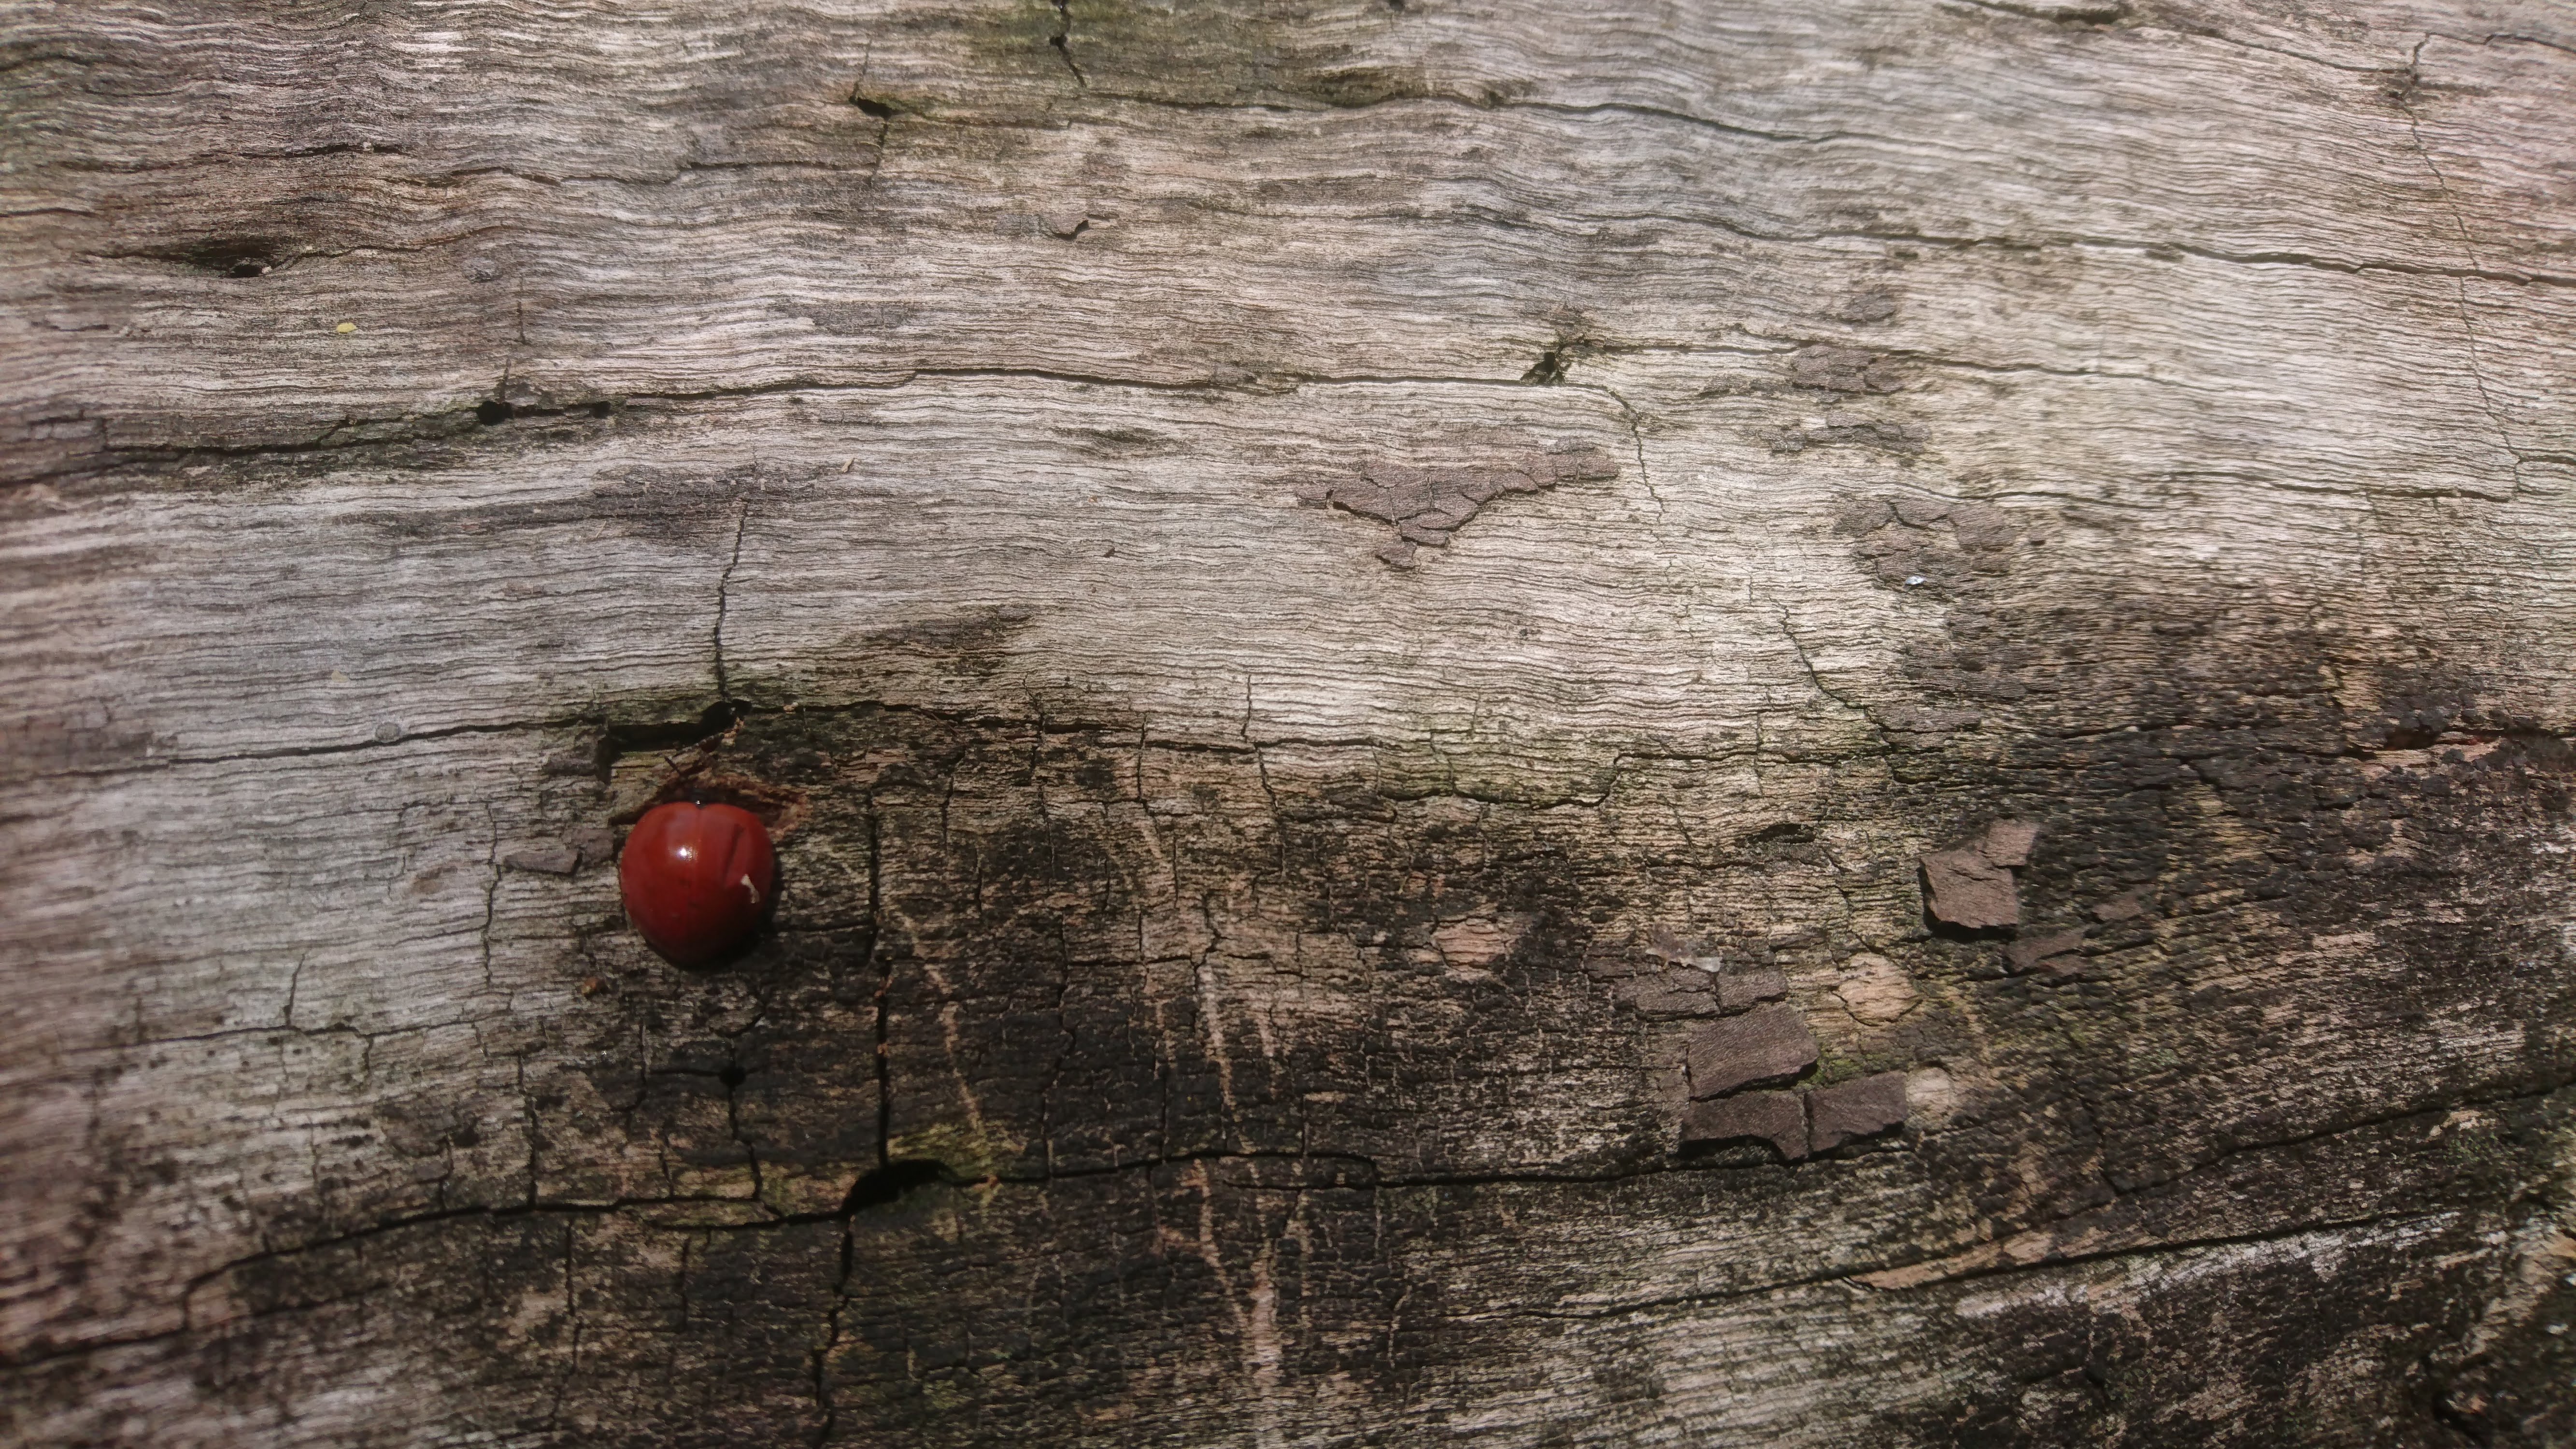
naturaleza, arbol, insecto, wood, rock, adventure, tree, outcrop, bedrock